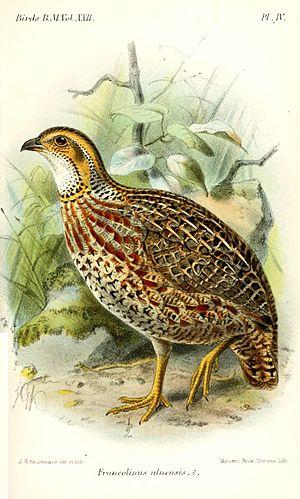
Le Francolin de Shelley est une espèce d'oiseaux de la famille des Phasianidae.